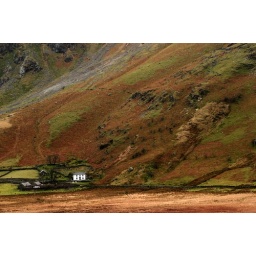
A solitary white house against the backdrop of the mountains of Snowdonia.